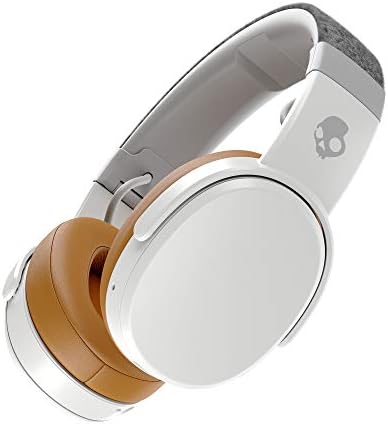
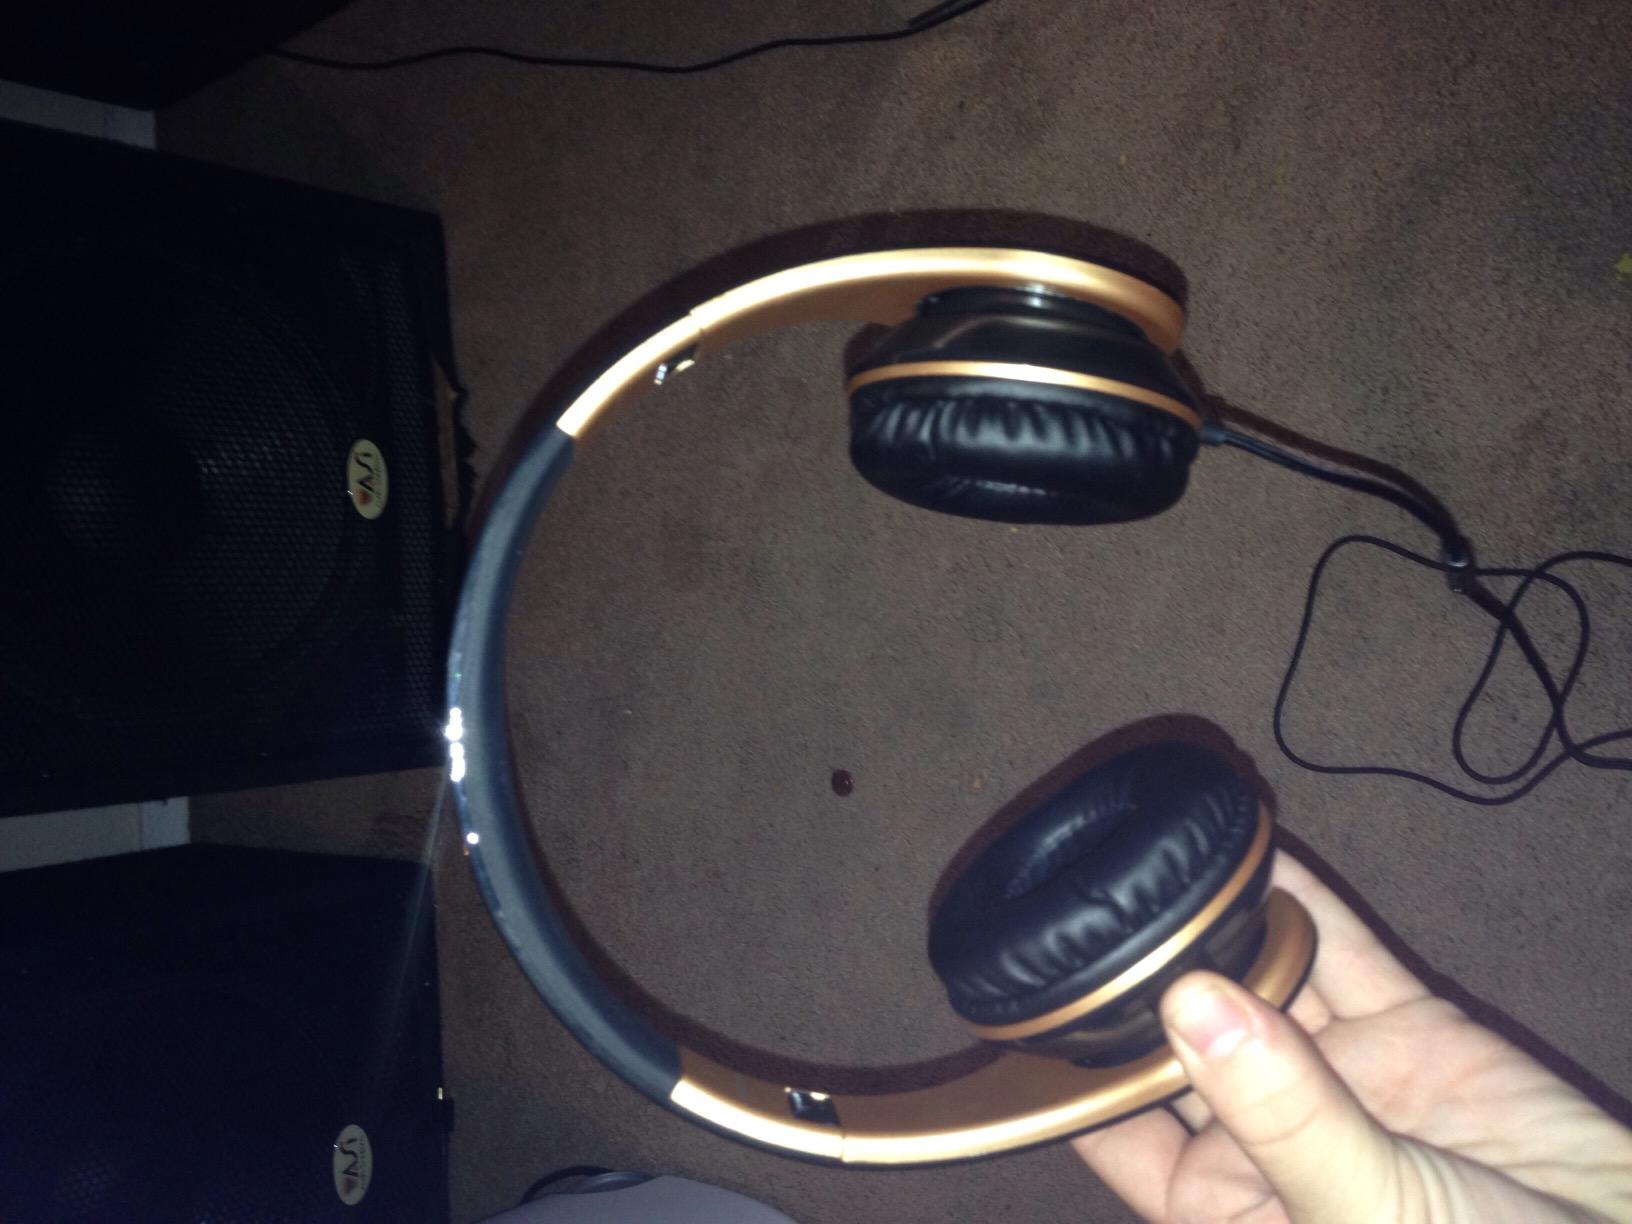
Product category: headphones
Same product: no